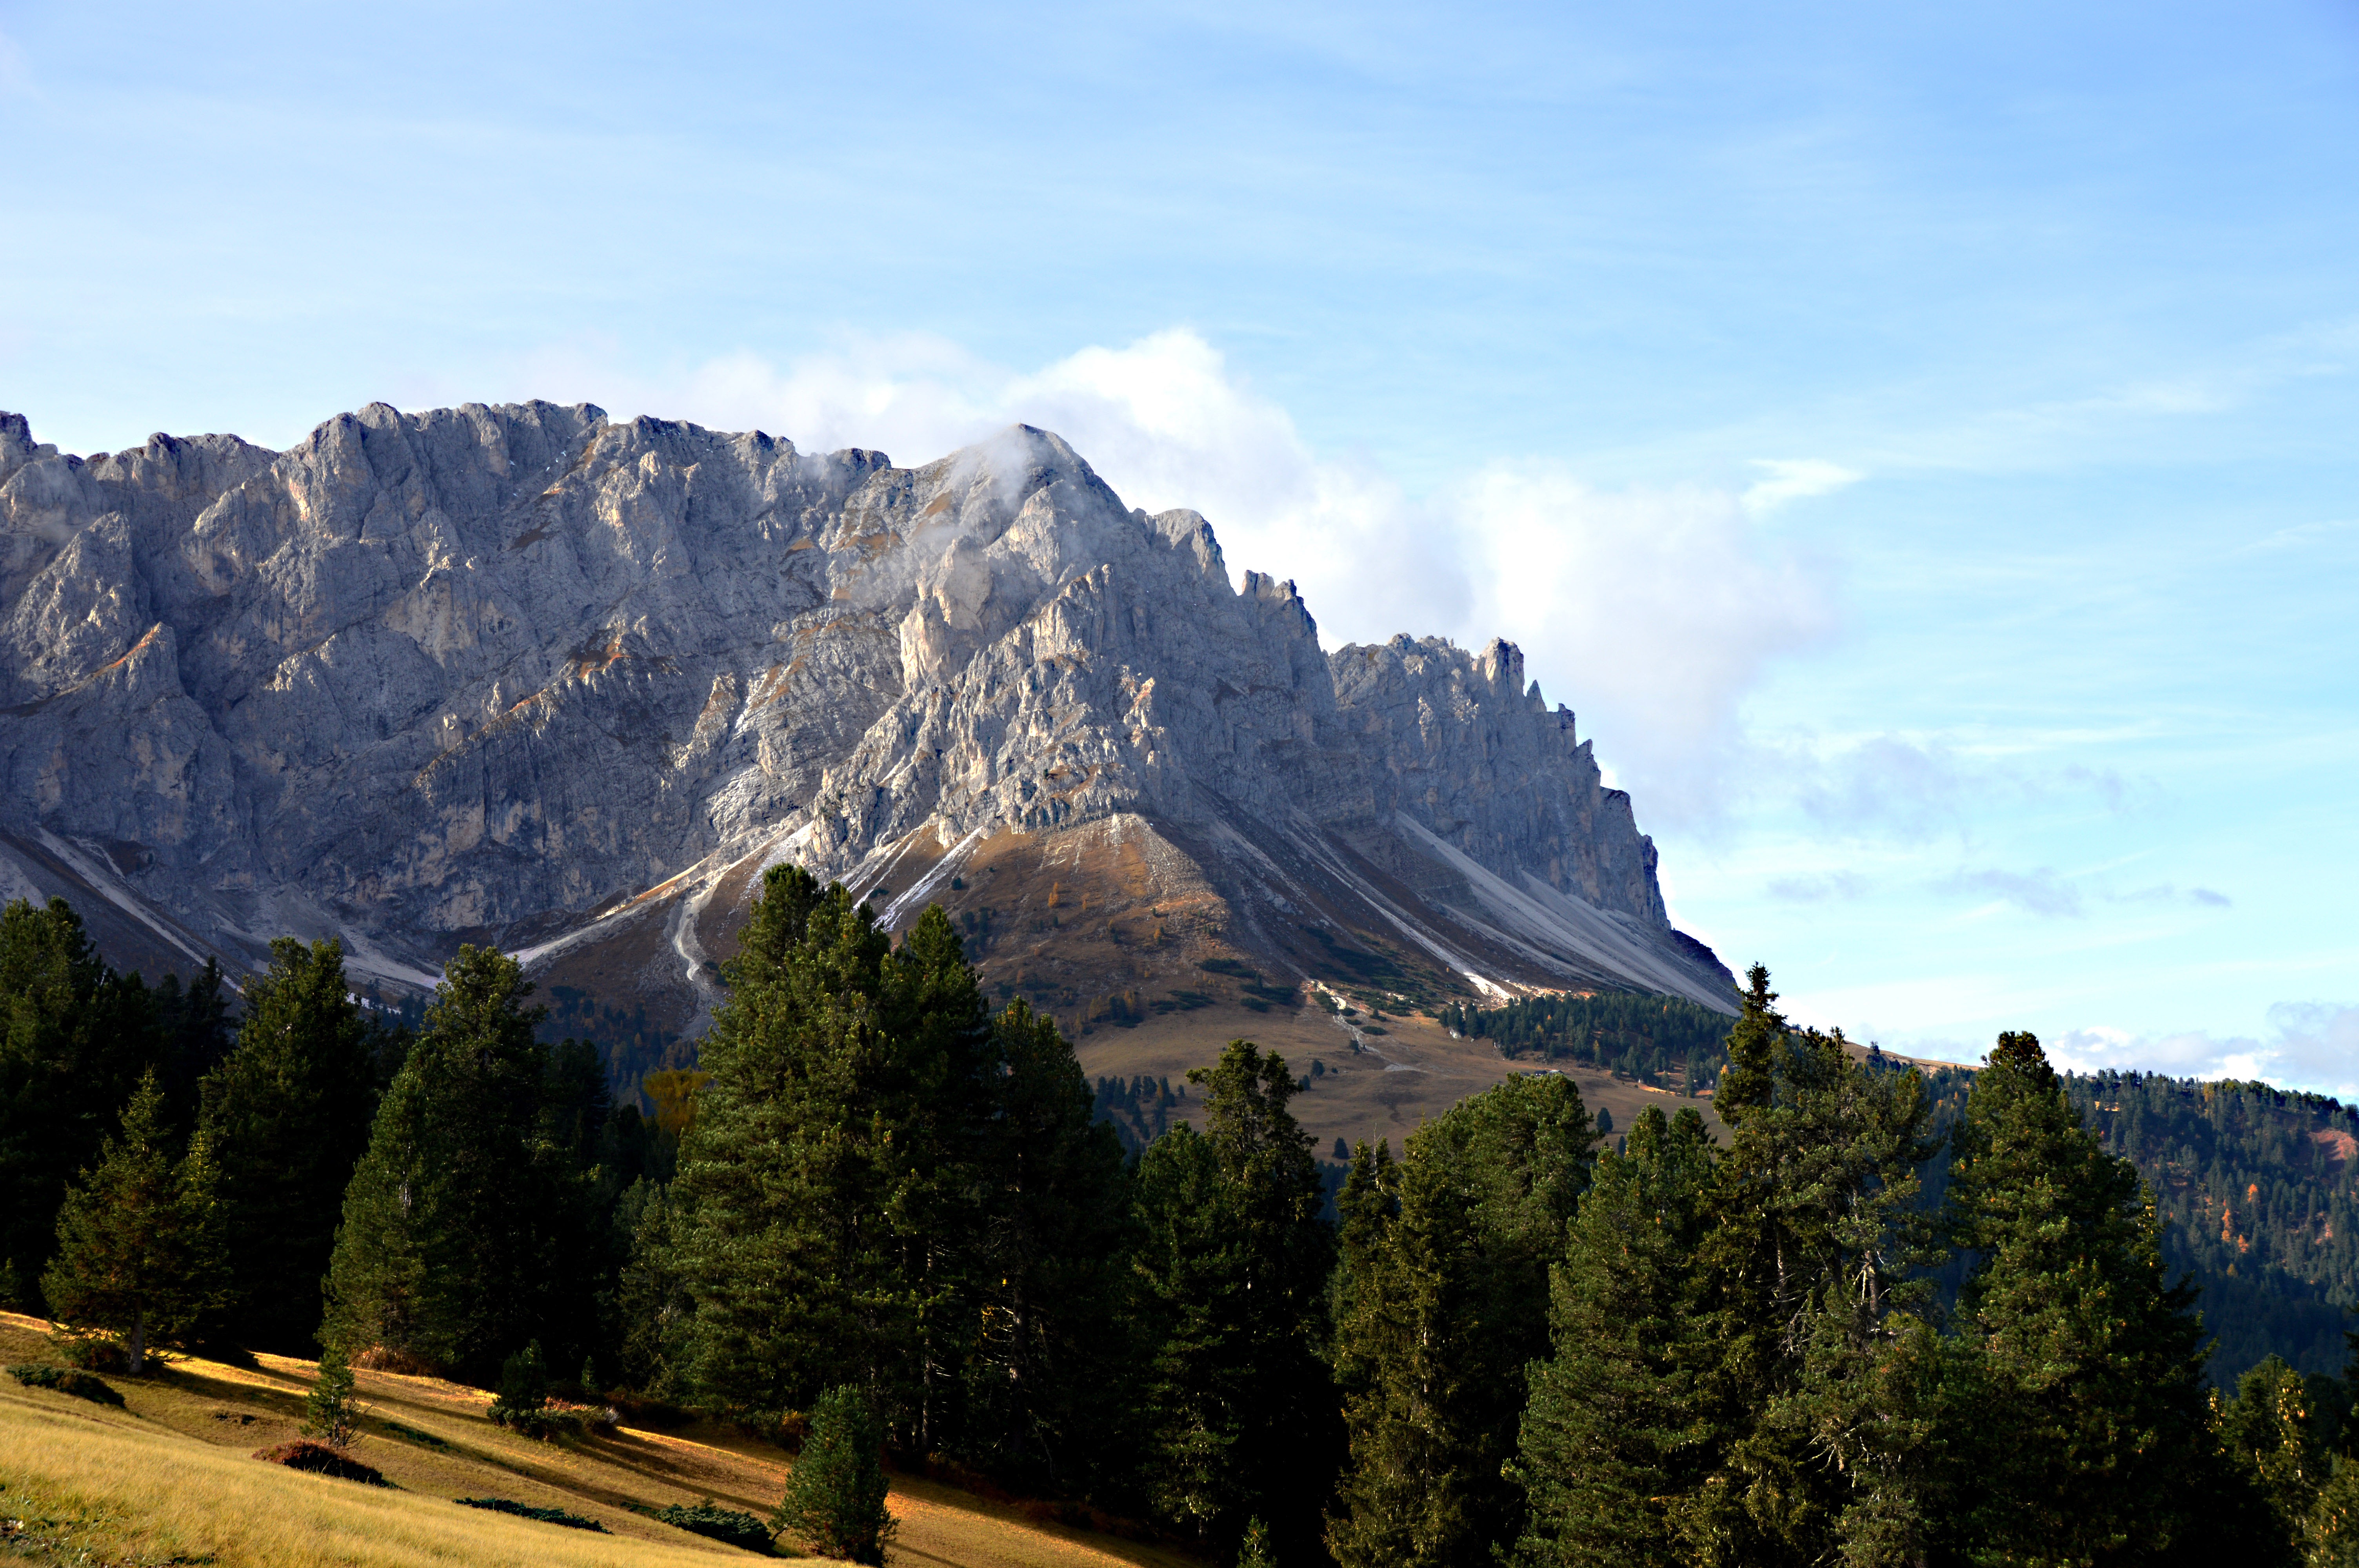
landscape, tree, nature, grass, rock, wilderness, walking, mountain, sky, hiking, hill, adventure, valley, mountain range, park, holiday, national park, ridge, summit, mountains, alps, plateau, dolomites, landform, mountain pass, geographical feature, mountainous landforms